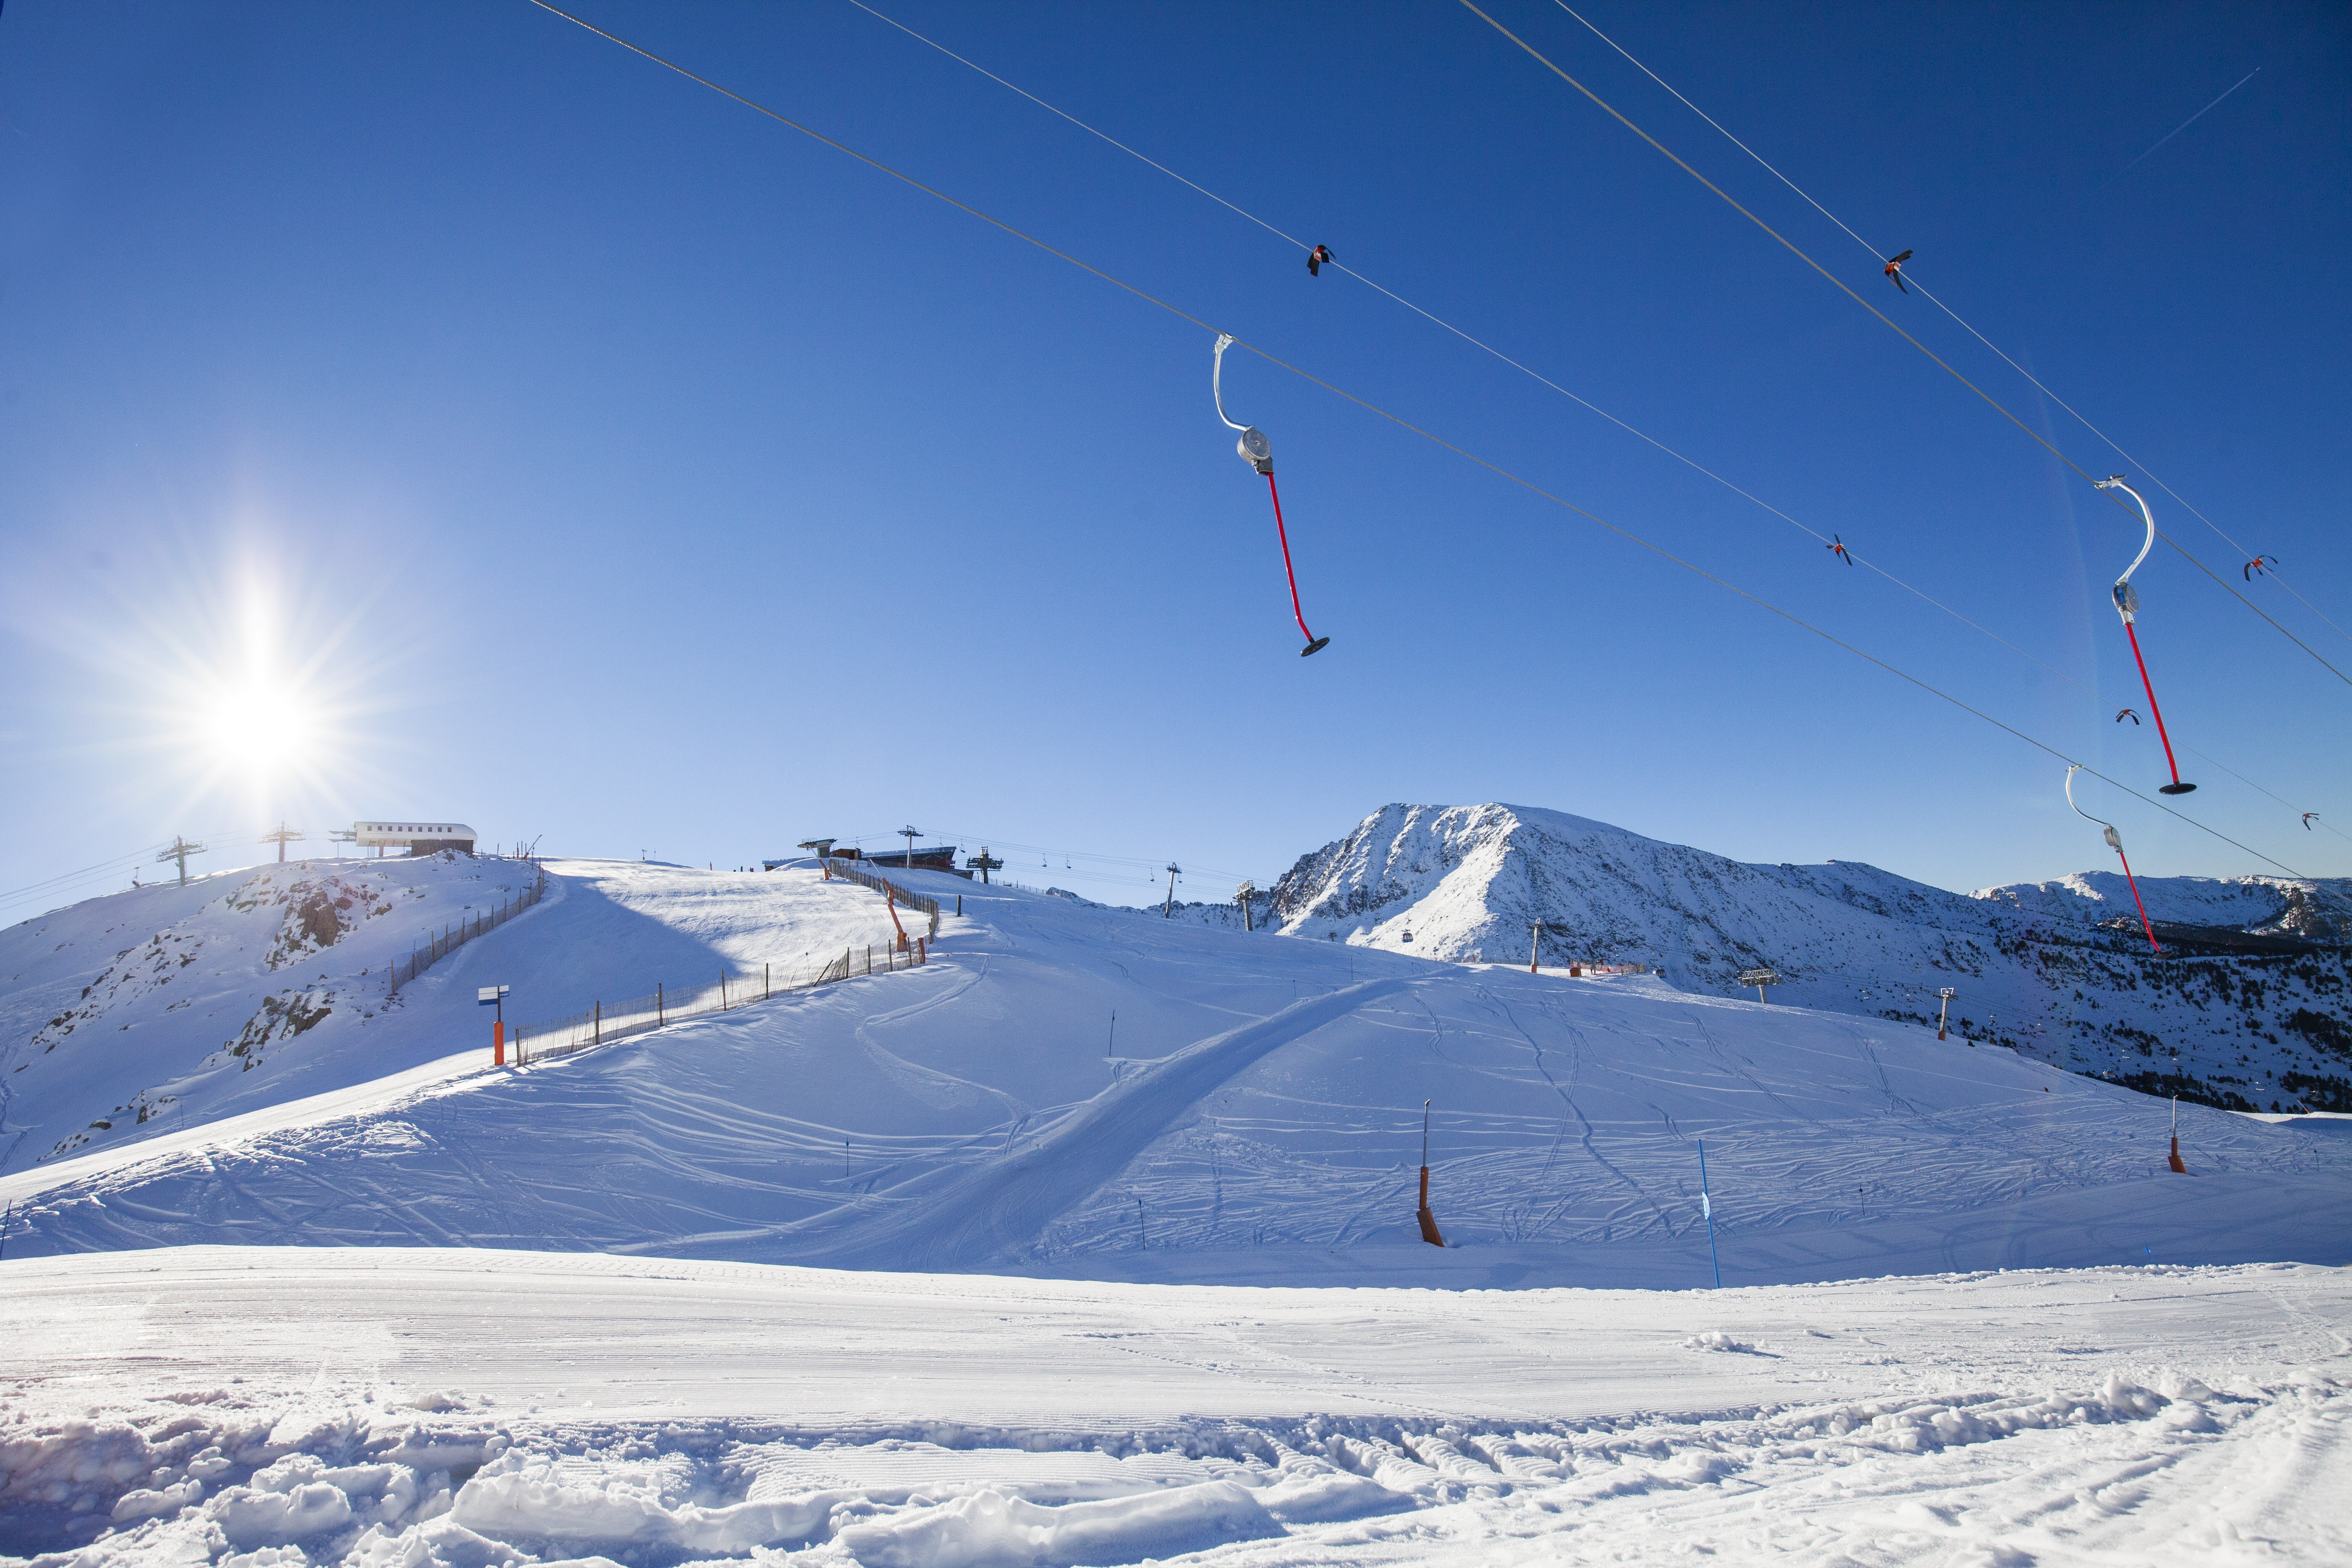
landscape, nature, mountain, snow, winter, sky, mountain range, weather, skiing, sports equipment, mountain landscape, winter sport, sports, resort, alps, downhill, ski, nevada, piste, ski touring, snowy landscape, andorra, nordic skiing, ski mountaineering, ski equipment, alpine skiing, geological phenomenon, telemark skiing, freestyle skiing